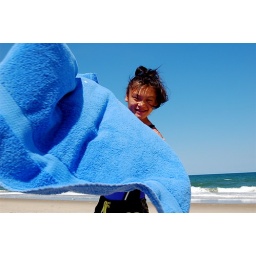
Spreading her towel out on the beach in the wind.